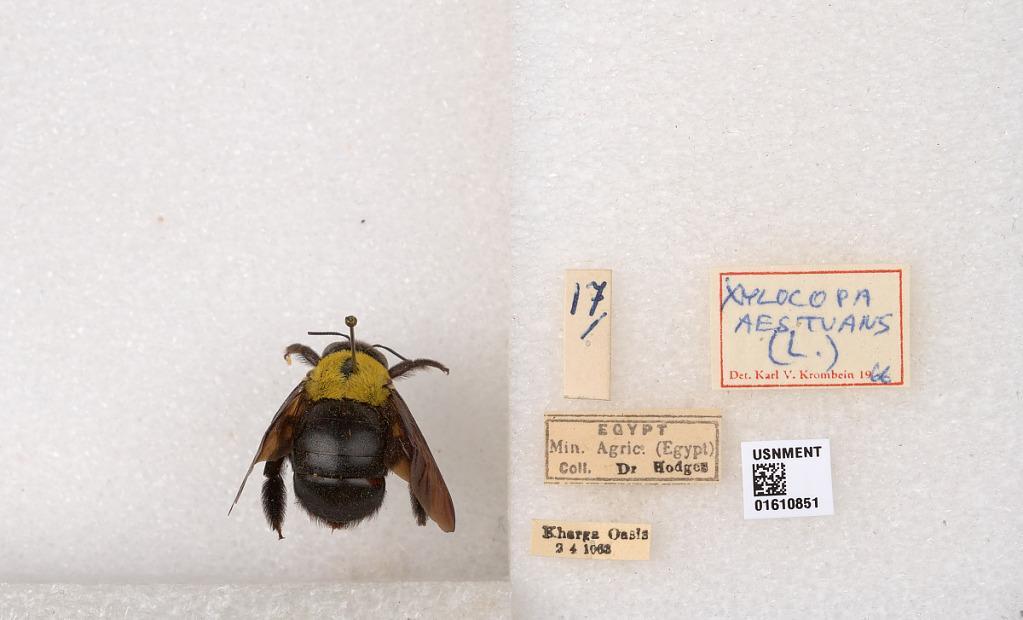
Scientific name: Xylocopa (Koptortosoma) aestuans (Linnaeus)
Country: Egypt
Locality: Kharga Oasis
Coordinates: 25.4306, 30.5581
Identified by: Krombein, Karl V.